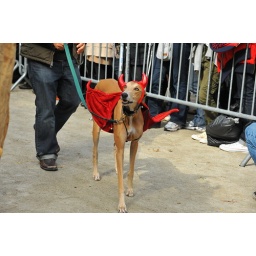
A memorable moment, a dog finds a friend in man with animal costume